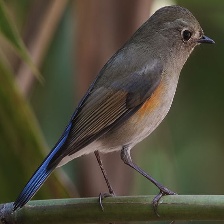
Species: HIMALAYAN BLUETAIL
Scientific name: TARSIGER RUFILATUS